Salvelinus umbla

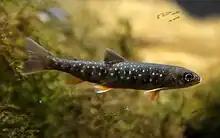
Juvenile

Salvelinus umbla, also known as lake char, is a species of char found in certain lakes of the region of the Alps in Europe.